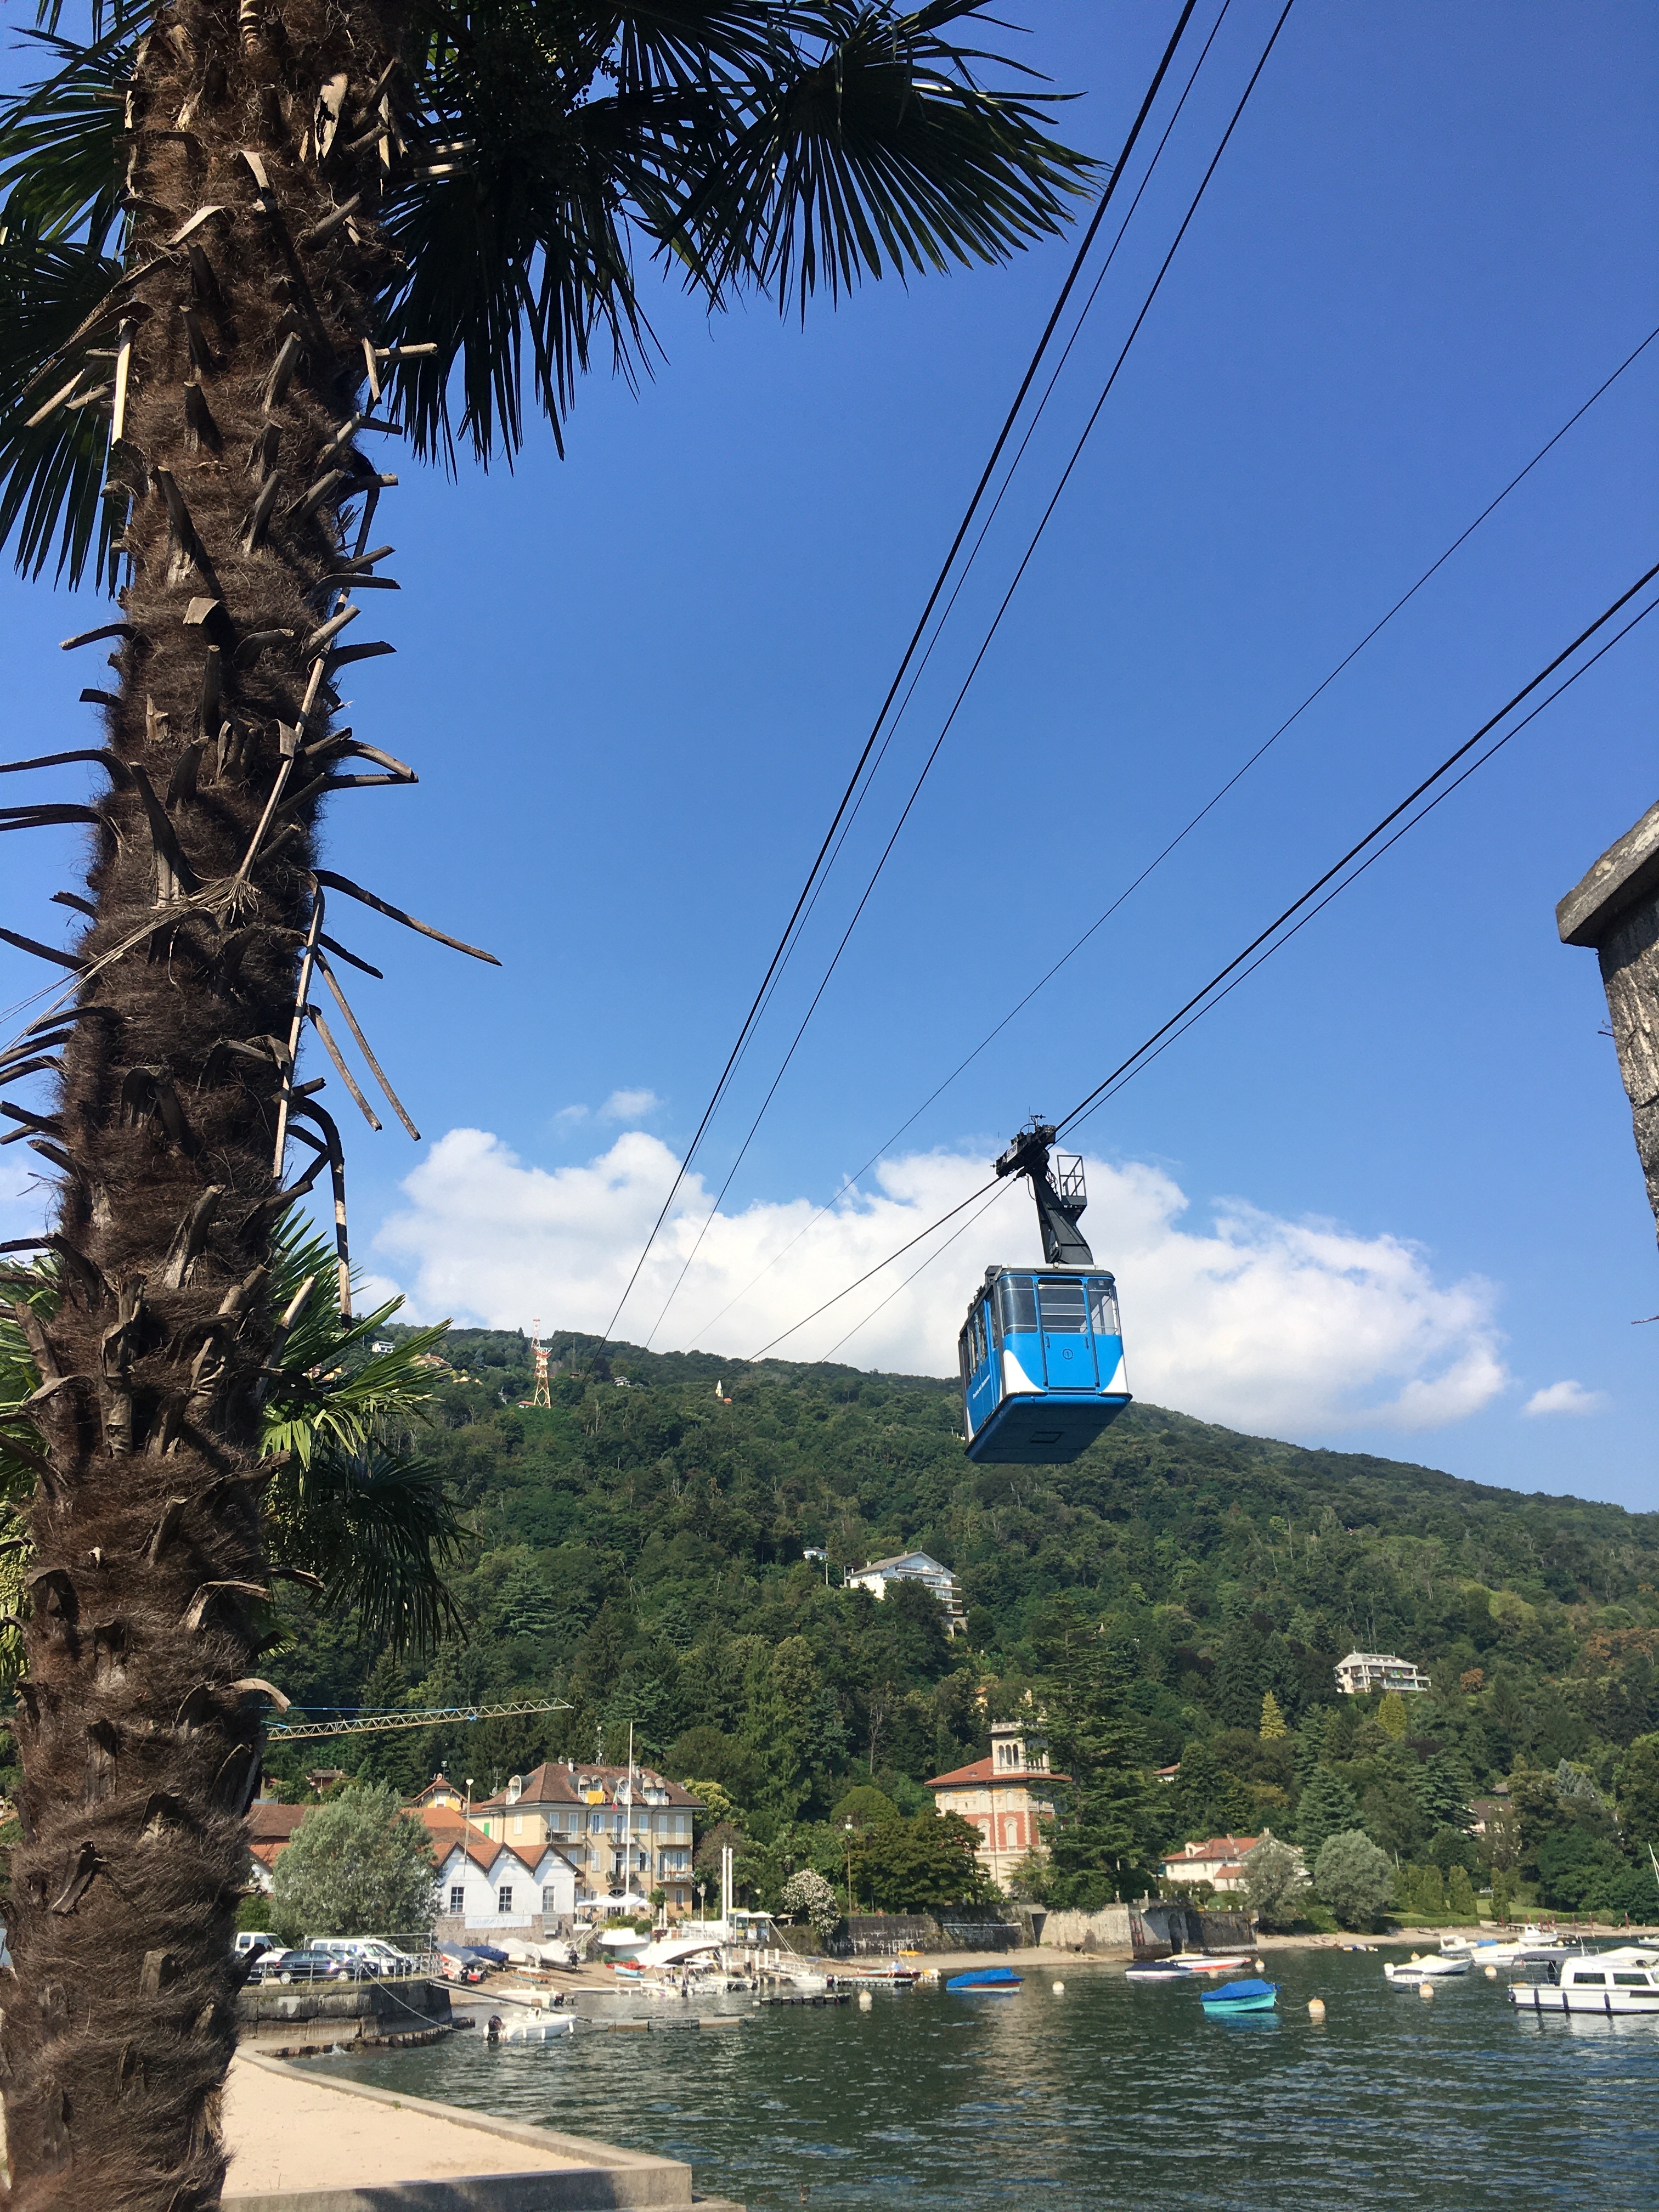
natural, cable car, tree, sky, vacation, palm tree, tourism, arecales, plant, leisure, sea